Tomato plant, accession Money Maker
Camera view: bottom (45 deg); turntable rotation: 210 degrees
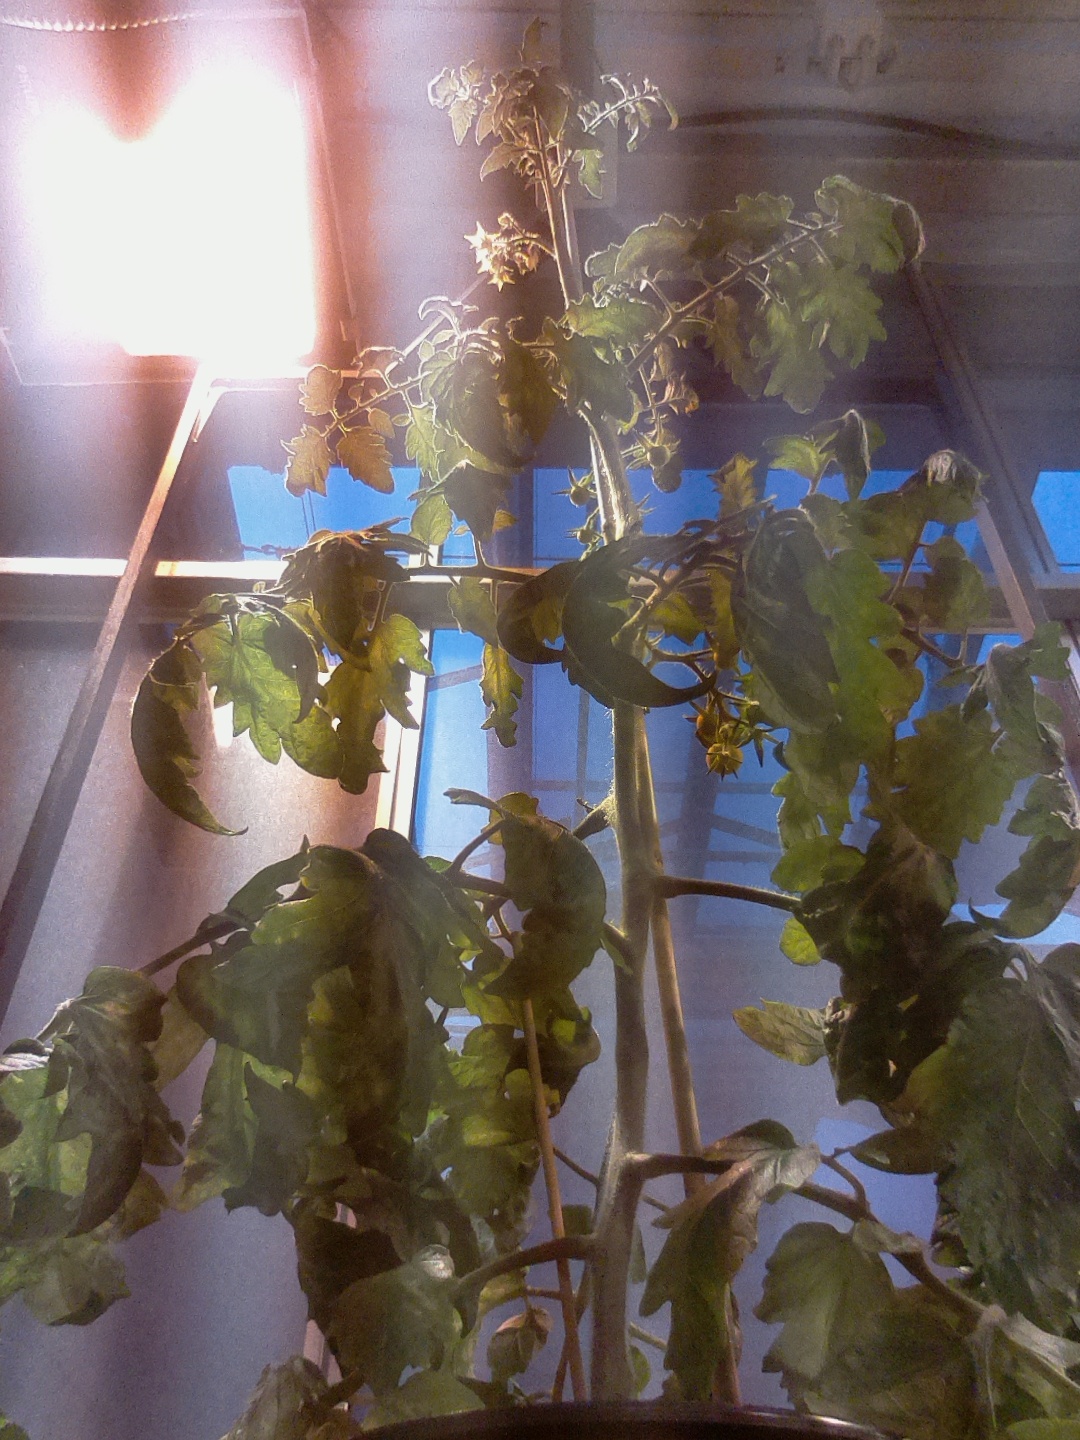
BBCH growth stage 71: 10%-20% of final fruit size